Basel

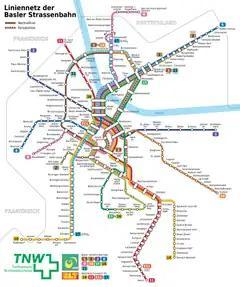
Basel tram network

Basel has often been the site of peace negotiations and other international meetings. The Treaty of Basel (1499) ended the Swabian War. Two years later Basel joined the Swiss Confederation. The Peace of Basel in 1795 between the French Republic and Prussia and Spain ended the First Coalition against France during the French Revolutionary Wars. In more recent times, the World Zionist Organization held its first congress in Basel from 29 August through 31 August 1897. Because of the Balkan Wars, the (Socialist) Second International held an extraordinary congress at Basel in 1912. In 1989, the Basel Convention was opened for signature with the aim of preventing the export of hazardous waste from wealthy to developing nations for disposal.